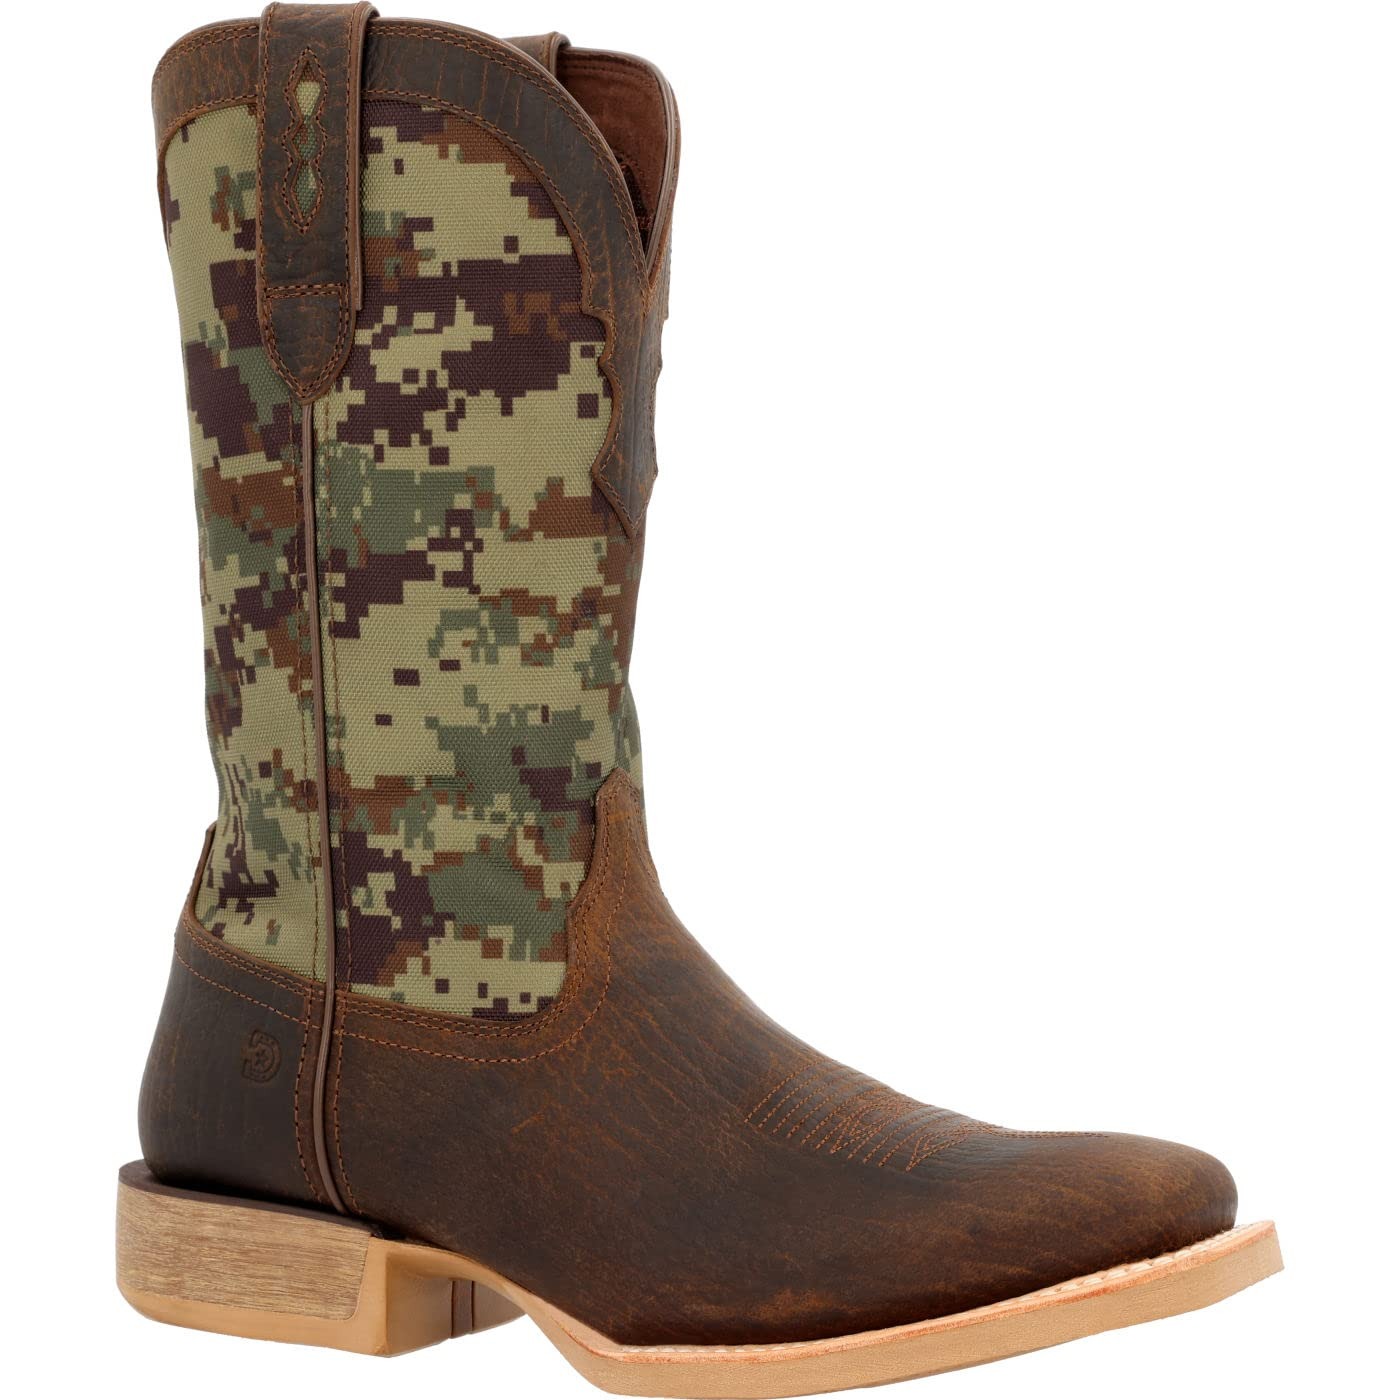
Item Name: Durango® Rebel Pro™ Green Digi Camo Western Boot Size 7.5(M)
Bullet Point 1: 1 1/2" Rocker heel
Bullet Point 2: 3/4 genuine GoodyearÂ welt construction
Bullet Point 3: 900 denier nylon underlay on pull tabs
Bullet Point 4: Cushion flex insole with rigid rear foot stabilizer
Bullet Point 5: Durable and rigid nailed ABS heel
Product Description: Introducing the men's Durango Rebel Pro western boot in hickory/green digi camo. This 12-inch pull-on western style has a flesh-out full grain leather foot, collar and pull straps with 900 denier nylon shaft and 900 denier nylon underlay on the pull tabs. Inside, it has a soft mesh lining and the Durango X-Pand System which is a hidden gore expansion for universal fit and easy on off. This style contains a 7-layer comfort system. The first layer is the Durango X-Treme Comfort Footbed with memory foam for all day comfort and support. The second layer is an EVA cushion layer that contours and molds to your foot. The third layer is a 3/4 genuine Goodyear welt construction and a genuine leather welt with double row cotton stitch. The fourth layer is a two-layer innersole with a flexible full-length bottom and stabilizing rigid 3/4 heel tuck. The fifth layer is the patented Dually shank system which contains two fiberglass shanks for medial and lateral torsion stability and midfoot support. The littleway stitch binds the outsole, heel tuck, and upper for absolute durability. The sixth layer is the ABS heel base which is nailed weight relieved for lightweight durability. The seventh layer is the slip-, oil- and abrasion-resisting rubber outsole. The 1 1/2-inch rocker heel lessens stress by promoting a more natural heel strike and the rolled shank area is perfect for stirrup- friendly ease. Unbridle your western spirit in this Rebel Pro boot by Durango; the perfect boots for performance-driven individuals. Get a pair today!
Value: nan
Unit: None

Price: 95